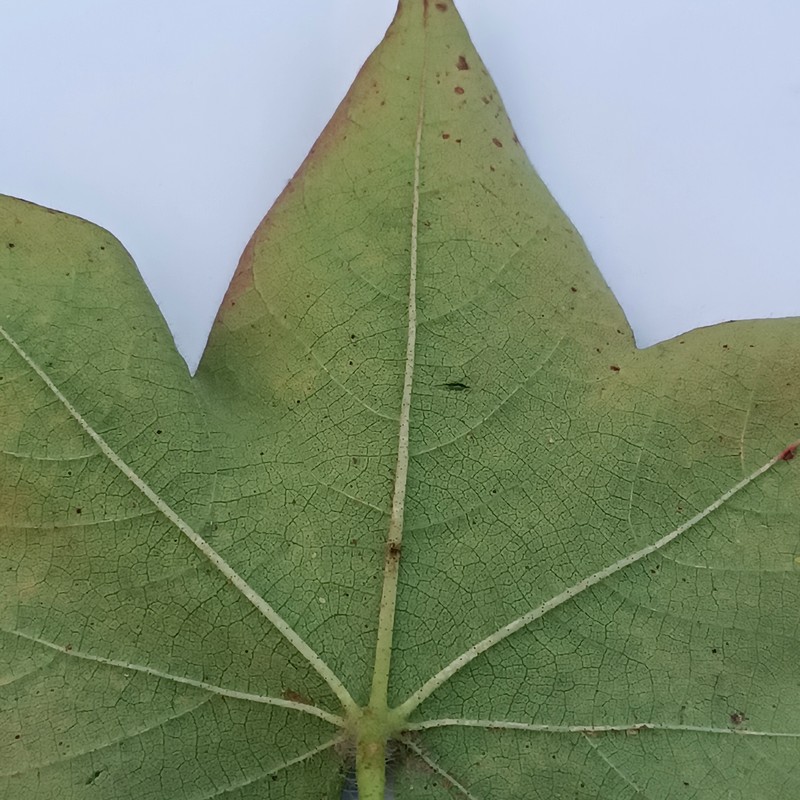
Label: Leaf Redding